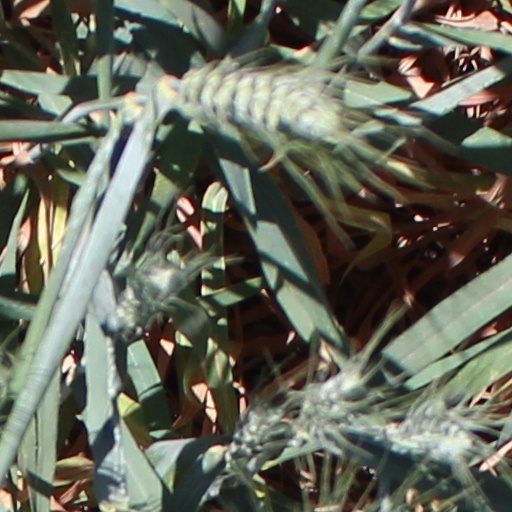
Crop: wheat